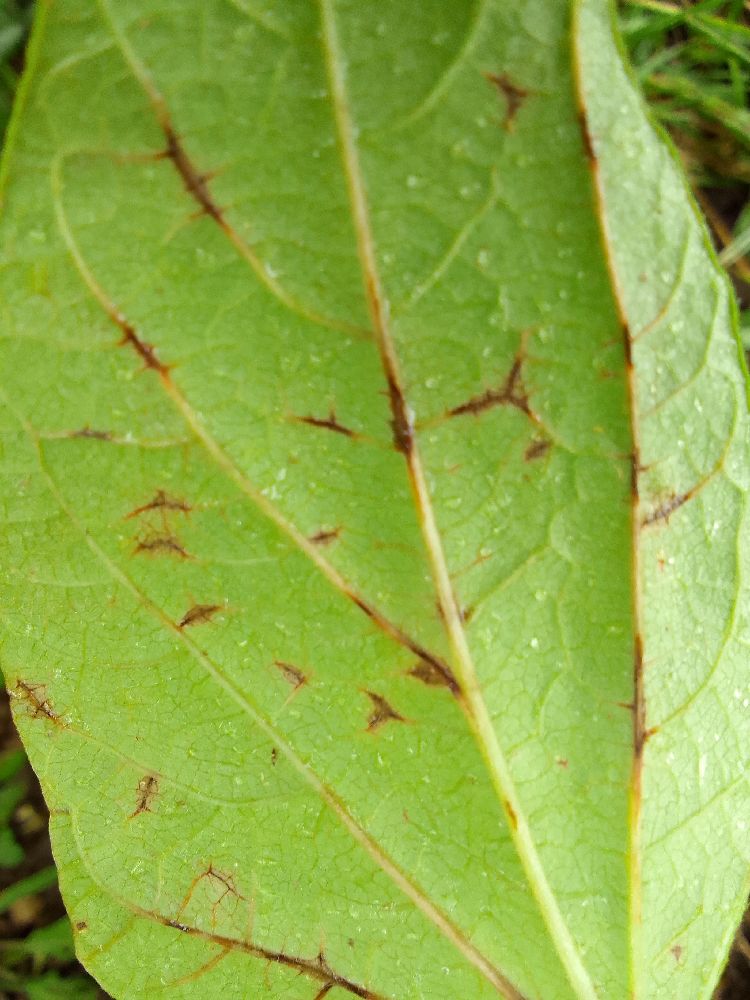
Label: anthracnose